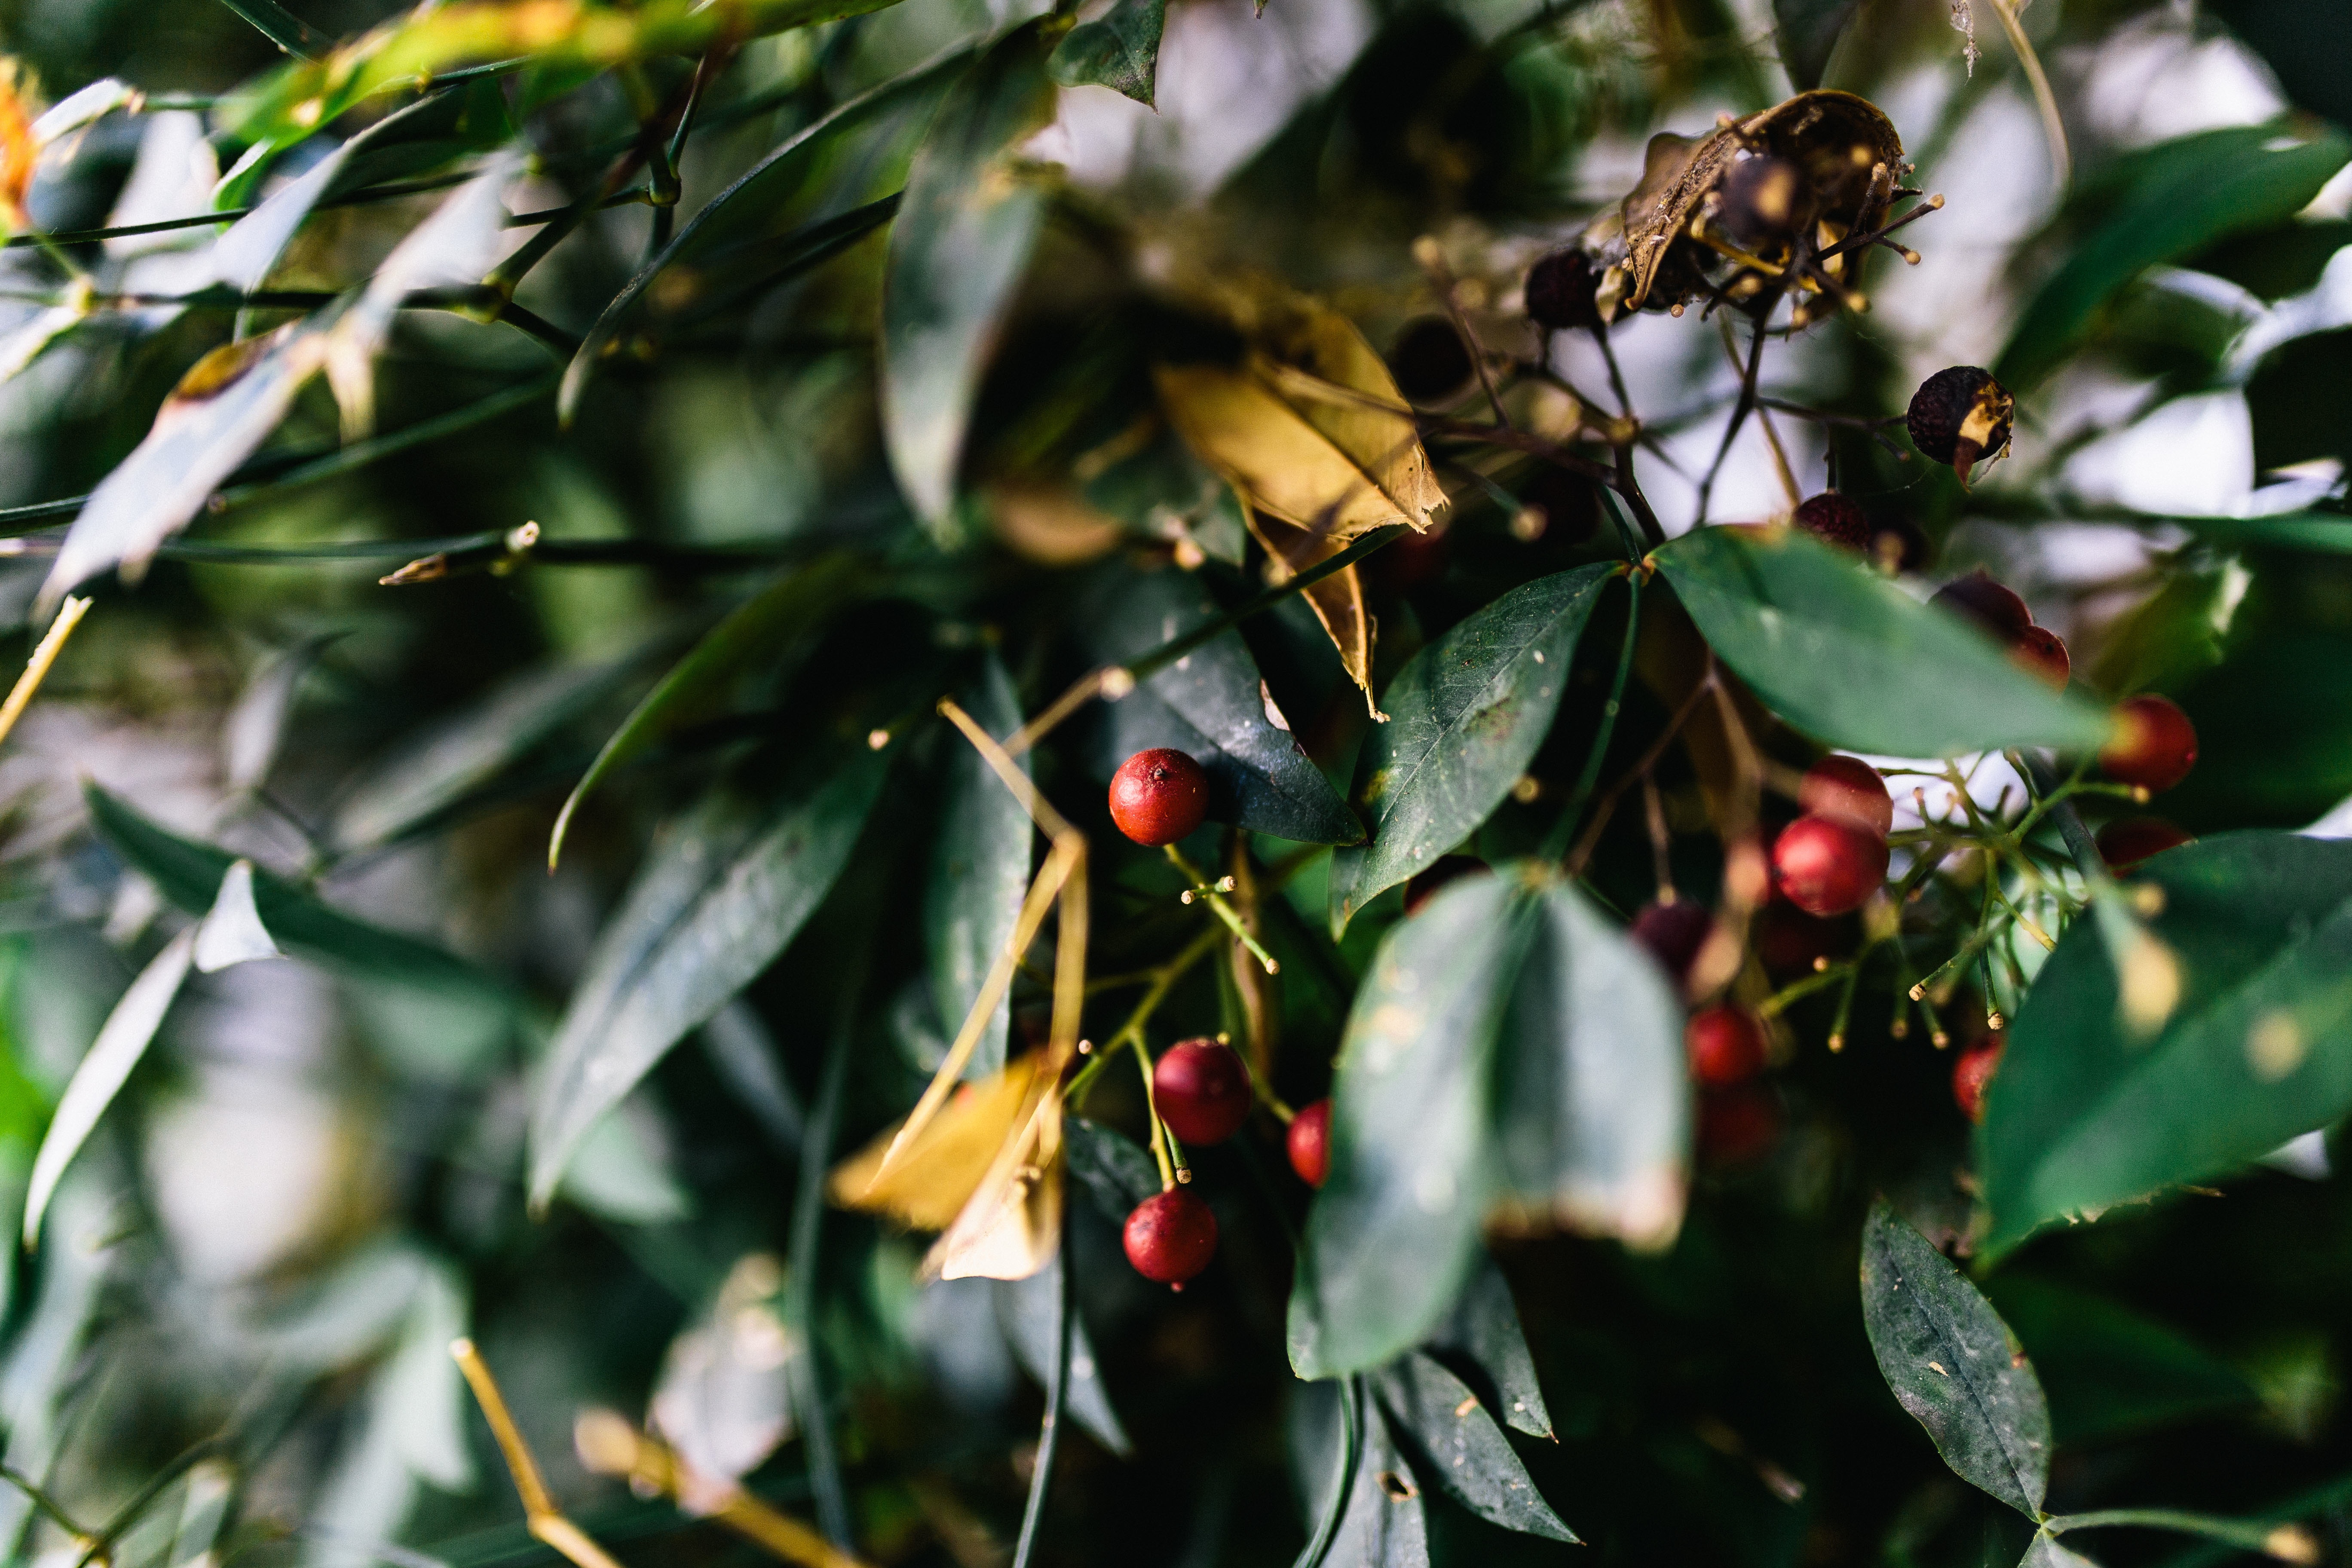
tree, nature, branch, plant, leaf, flower, produce, evergreen, autumn, botany, flora, holly, shrub, flowering plant, woody plant, land plant, aquifoliaceae, aquifoliales